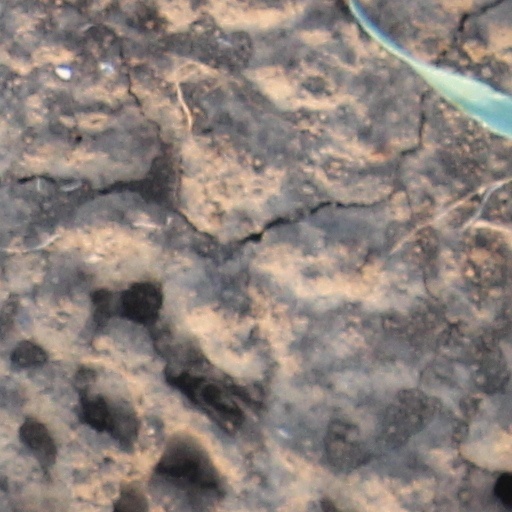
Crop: wheat